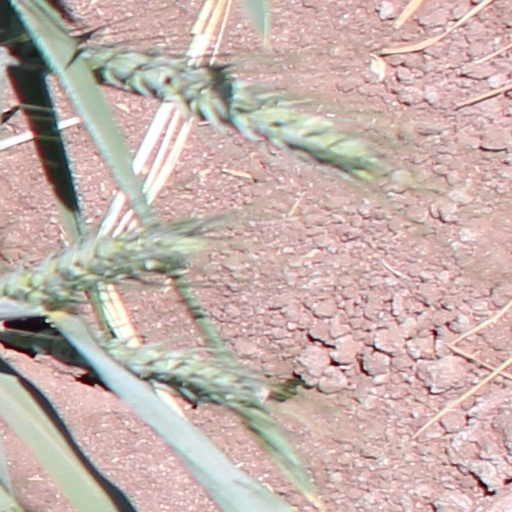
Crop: wheat